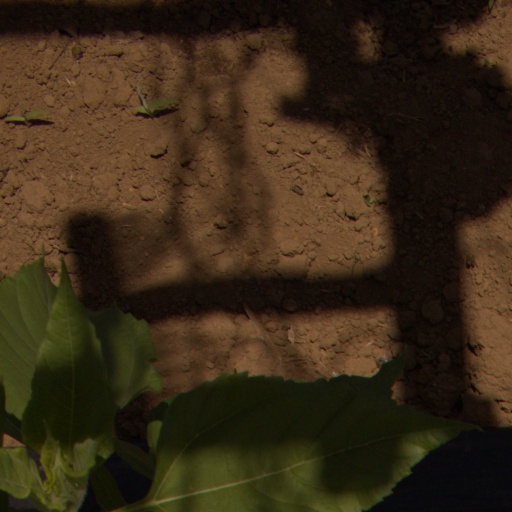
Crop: Jerusalem artichoke